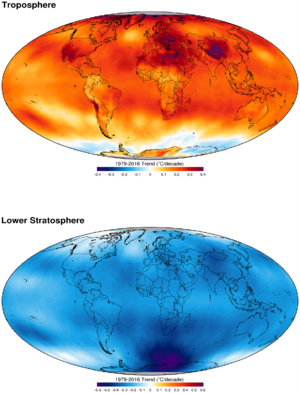
La mesure de température par satellite de l’atmosphère à diverses altitudes, de celle du sol et de la mer se fait par interprétation des mesures de capteurs sensibles à la luminance terrestre dans différentes longueurs d’onde. Les satellites météorologiques comportent maintenant souvent plus de 10 de ces capteurs qui permettent de sonder l’atmosphère pour repérer la structure des nuages et des systèmes météorologiques, les effets des îlots de chaleur urbains, les courants marins, les phénomènes comme El Niño, les feux de forêt, les émissions volcaniques et celles des industries polluantes.